Sable Island horse

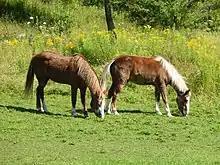
Sable Island Horses at the Shubenacadie Wildlife Park

Although popular legends claim that Sable Island horses swam ashore from the island's many shipwrecks, or were introduced by 16th-century Portuguese explorers, this is not supported by historical or genetic evidence. In reality, the horses were deliberately introduced to the island during the 18th century. The first recorded horses were brought by a Boston clergyman, the Reverend Andrew Le Mercier, in 1737 but most were stolen by passing mariners. The present-day horses are thought by most historians and scientists to have descended mostly from horses seized by the British from the Acadians during their expulsion by the British. The Acadian horses were descendants of several shipments of French horses, including members of the Breton, Andalusian and Norman breeds, later crossed with horses from New England, including Spanish Barbs. The Boston merchant and shipowner Thomas Hancock purchased some Acadian horses and transported them to Sable Island in 1760, where they grazed the island as pasture. Although often referred to as ponies due to their small size, they have a horse phenotype and an ancestry composed solely of horses.